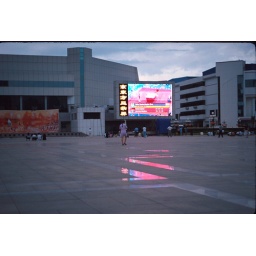
giant TV in Guilin...watching ping pong...or table tennis. whatever...itsstill a huge f**king TV!